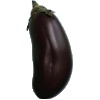
Label: eggplant